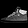
Label: Sneaker